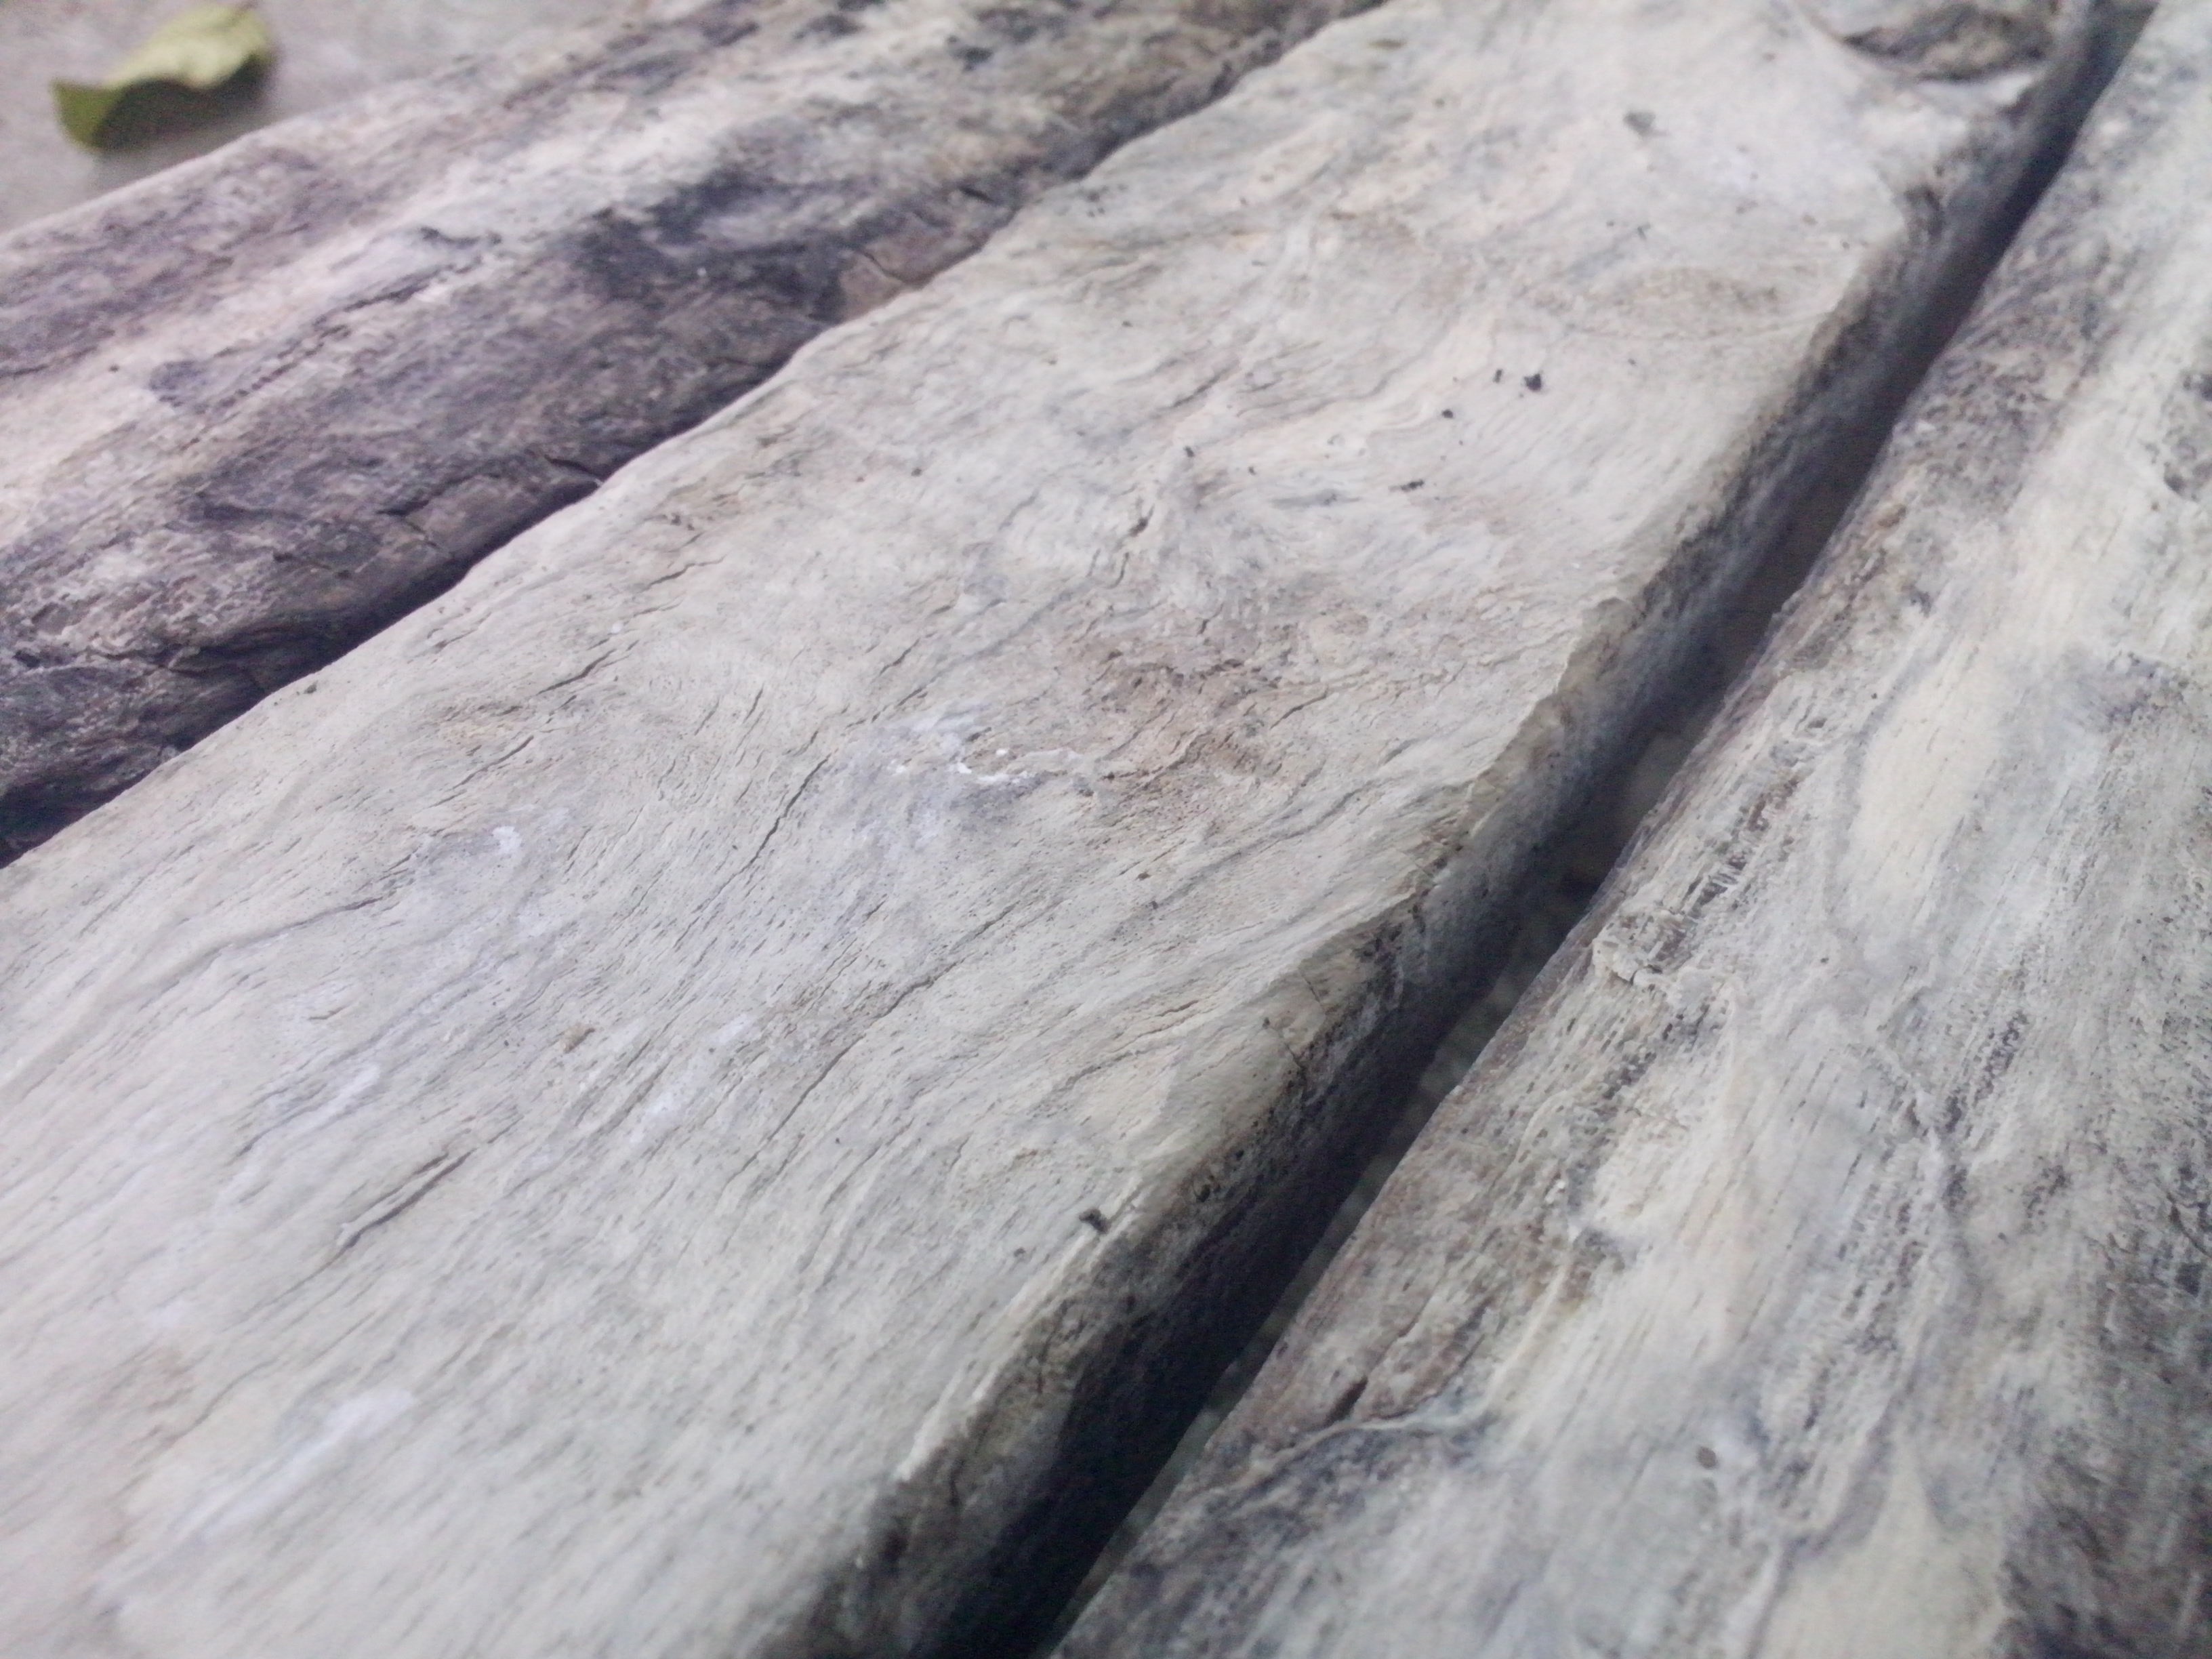
rock, wood, floor, asphalt, soil, material, geology, geological phenomenon